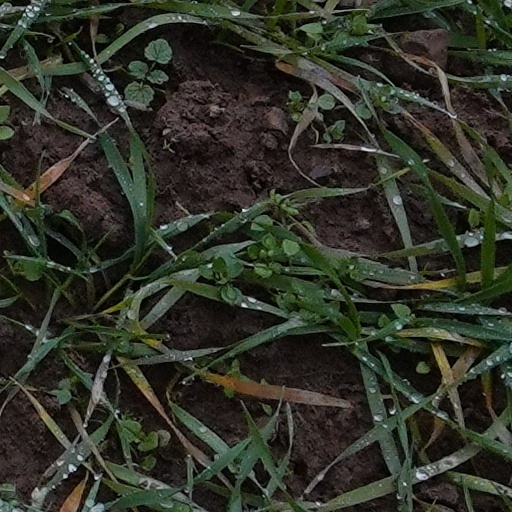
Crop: wheat